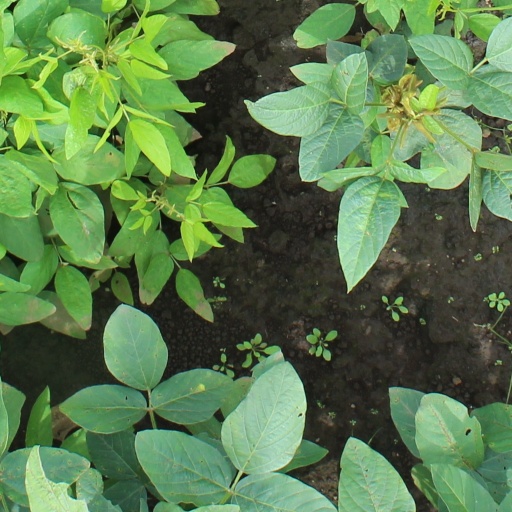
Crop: soybean